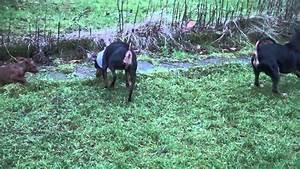
dog